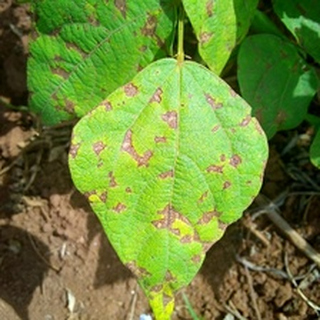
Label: bean_angular_leaf_spot